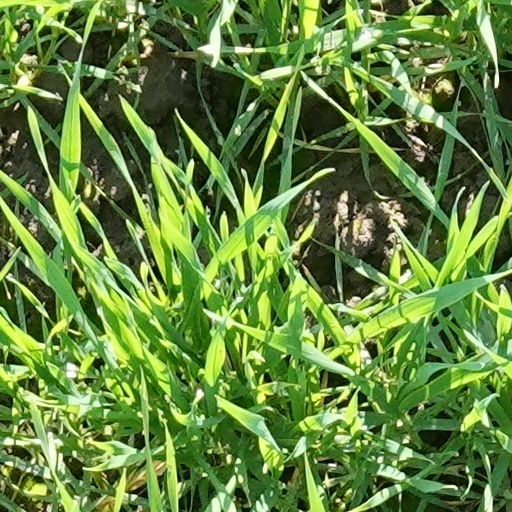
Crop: wheat